Katharina Molitor

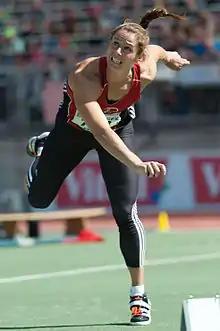
Molitor in 2015

Katharina Molitor (born 8 November 1983) is a German sportswoman who competes as a javelin thrower and volleyball player. As a javelin thrower, she is a World Champion, having won gold in 2015, and her personal best throw is 67.69 m. As a volleyball player, she represents Bayer Leverkusen in the "Erste Volleyball-Bundesliga", the highest tier of German volleyball.